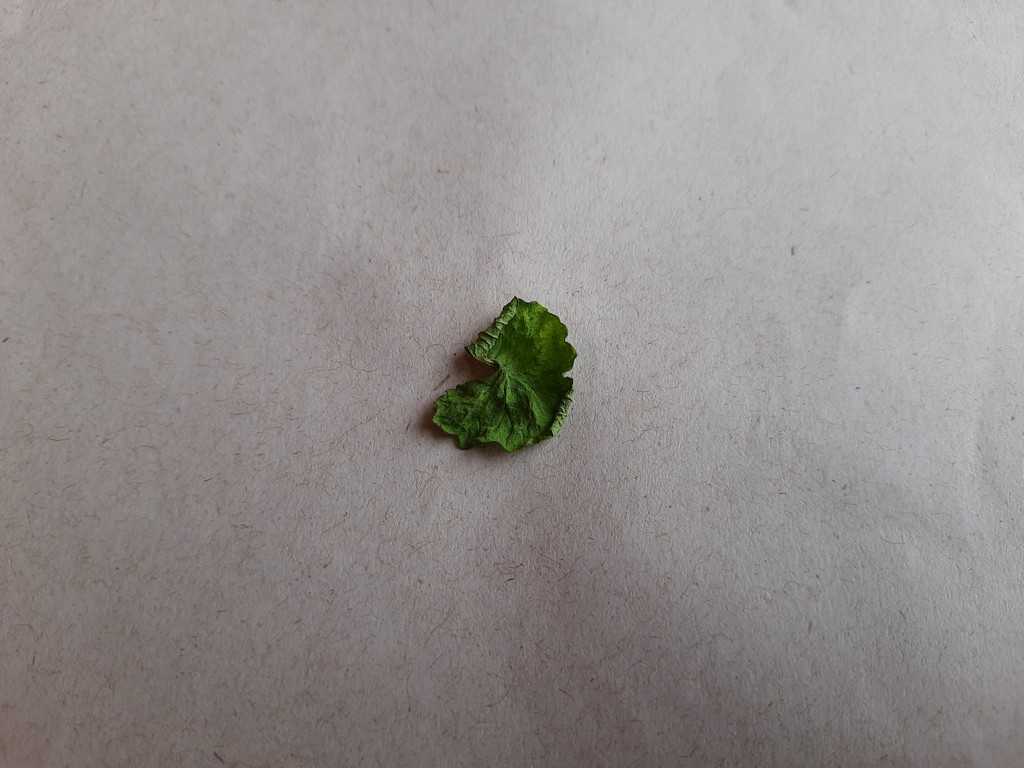
Label: Dried